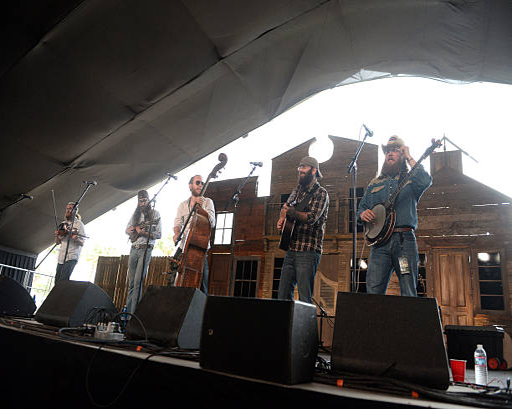
musical group performs onstage during day of festival .